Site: brandenburg
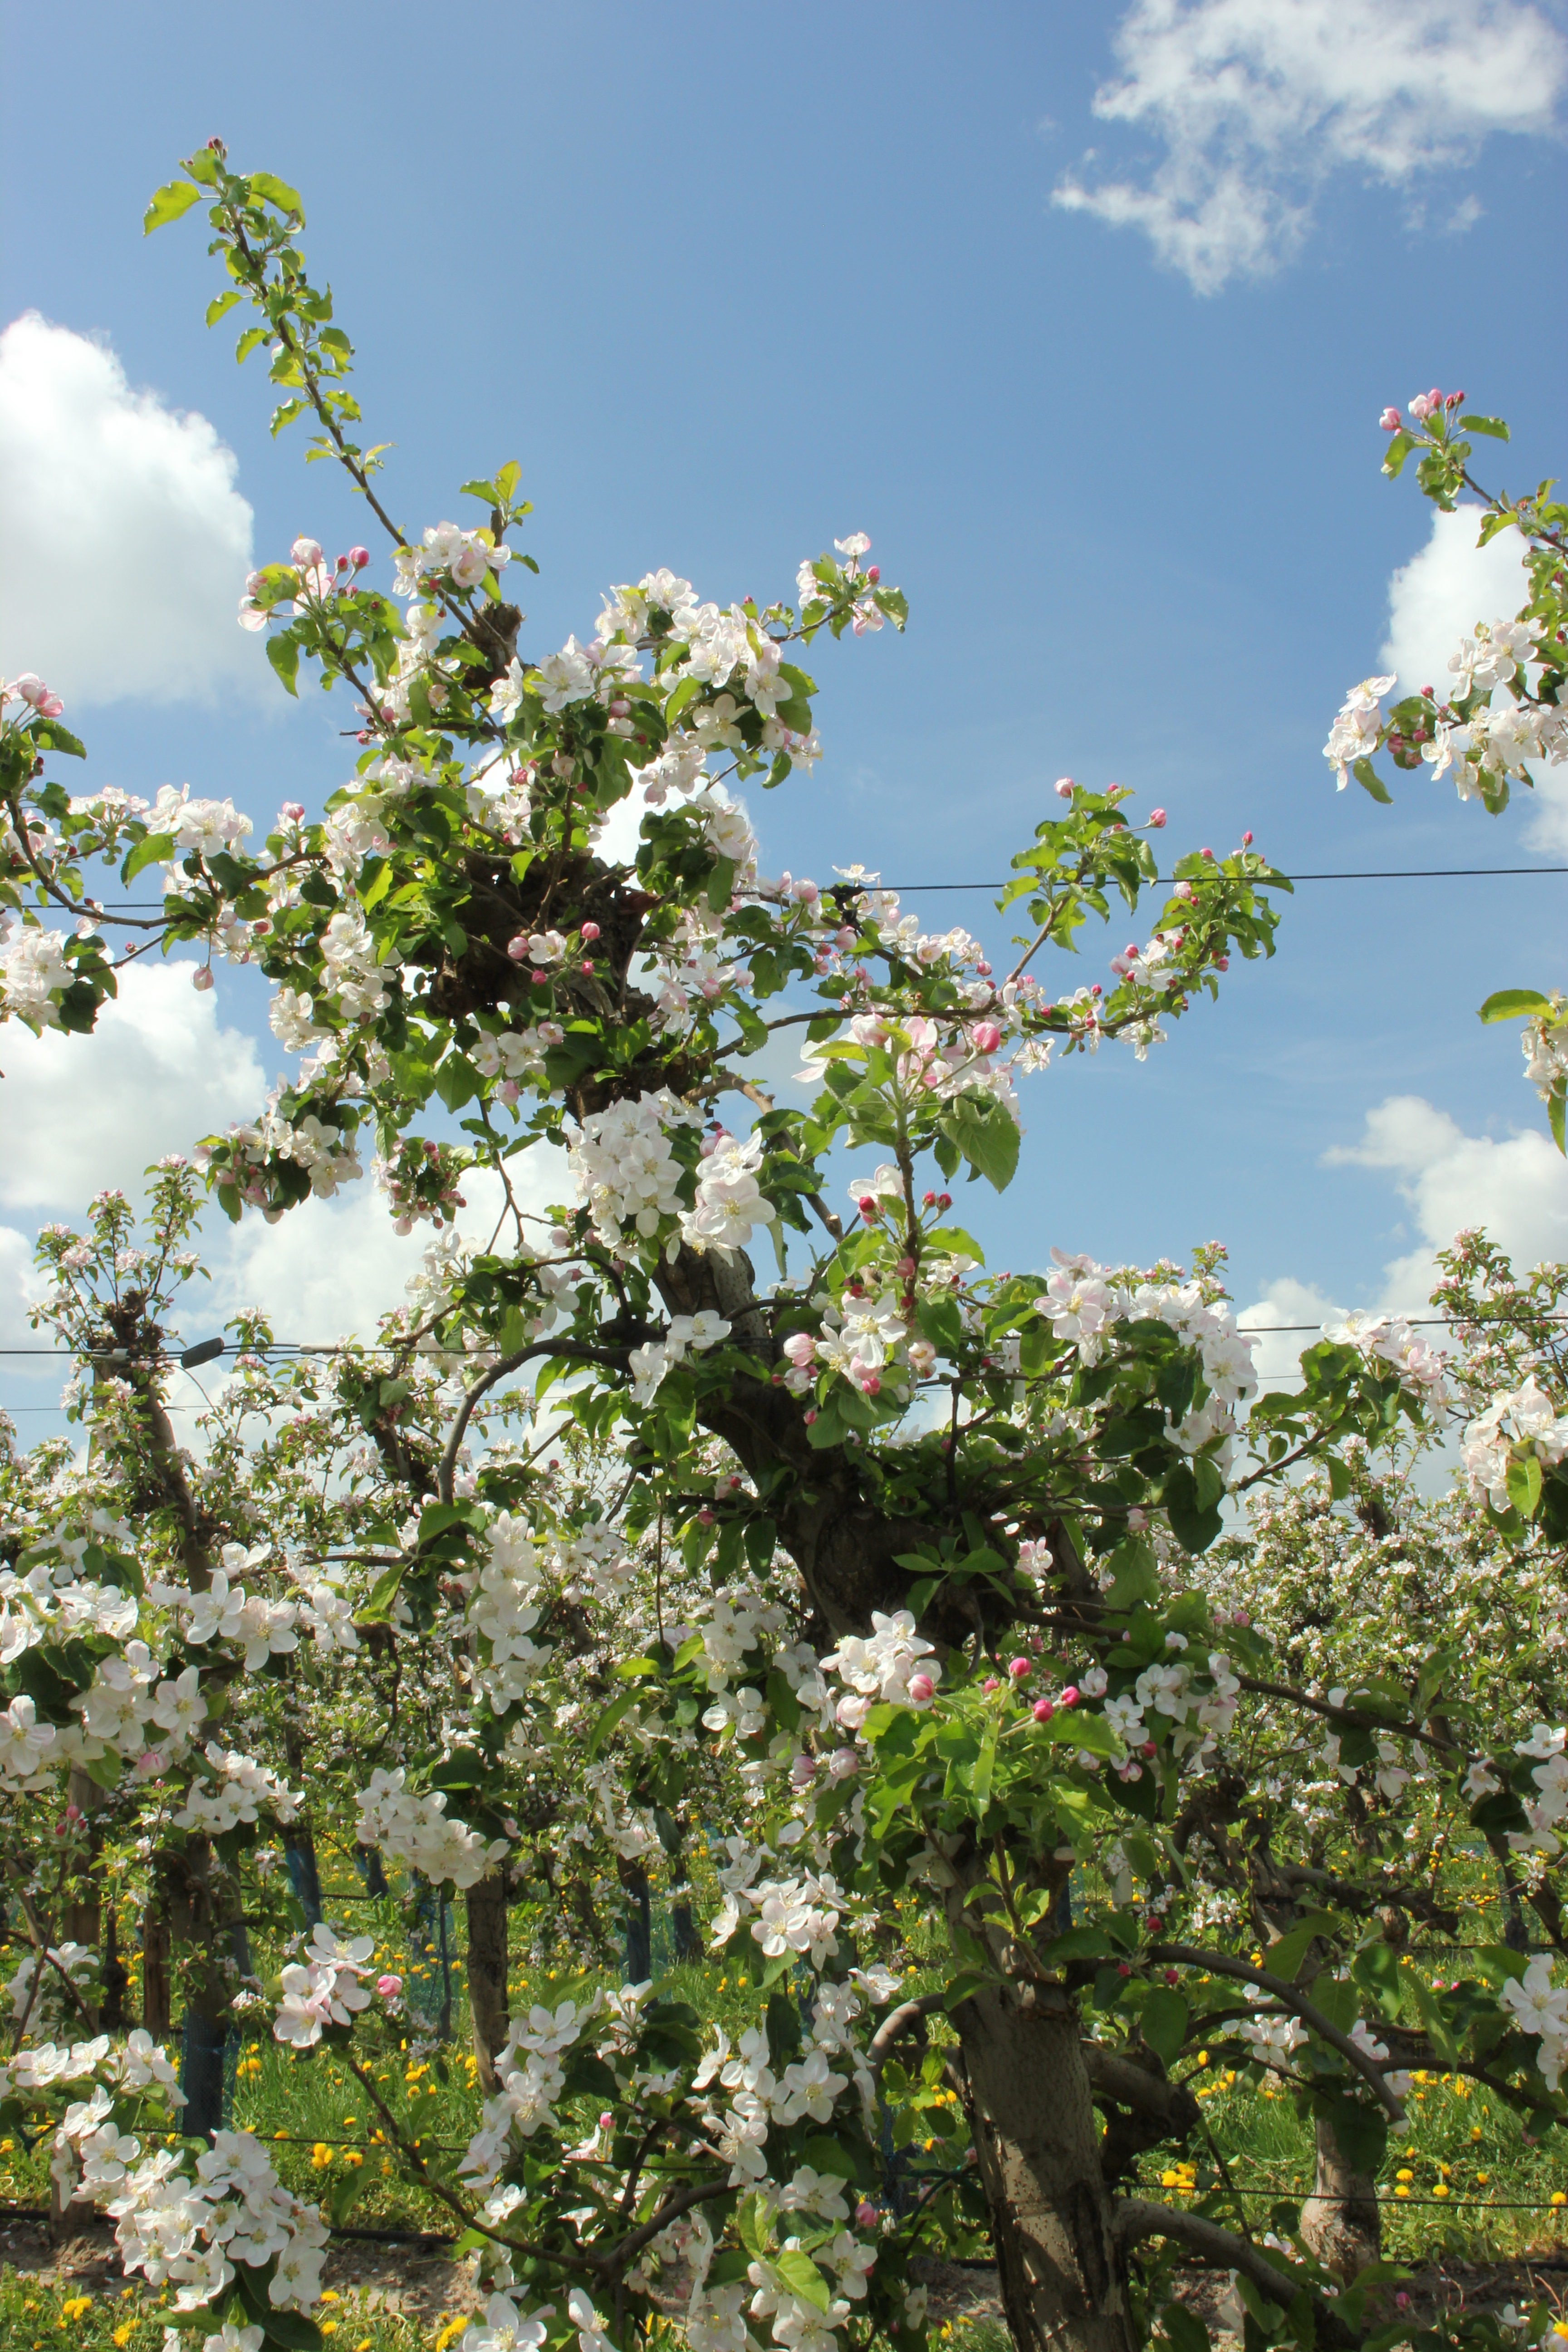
Growth stage (BBCH 65): Flowering